River Jordan, Dorset

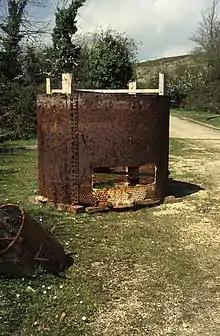
The funnel from the SS "Great Eastern" after decommissioning from Weymouth Waterworks

The Weymouth Waterworks Company was established in 1797, and in 1856 the company employed Thomas Hawksley to convert Upper Mill on the Jordan in Sutton Poyntz into a pumping station to supply water to Weymouth. Following the fatal explosion of Isambard Kingdom Brunel's SS "Great Eastern" in 1859, the vessel was towed to the Isle of Portland and Weymouth Waterworks Company purchased the damaged ship's no. 1 funnel, subsequently using it in their filtration system. The funnel was decommissioned in 2004, and Wessex Water donated it to the SS "Great Britain" Trust in Bristol.